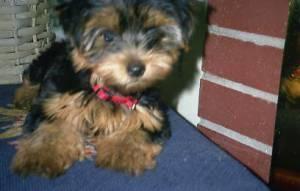
yorkshire terrier